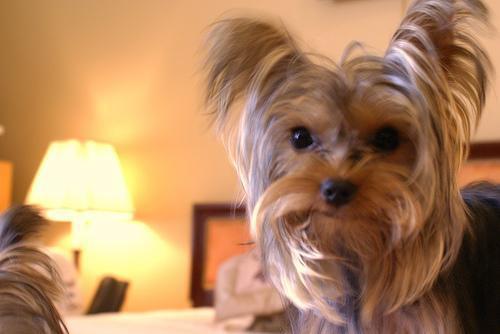
Yorkshire_terrier